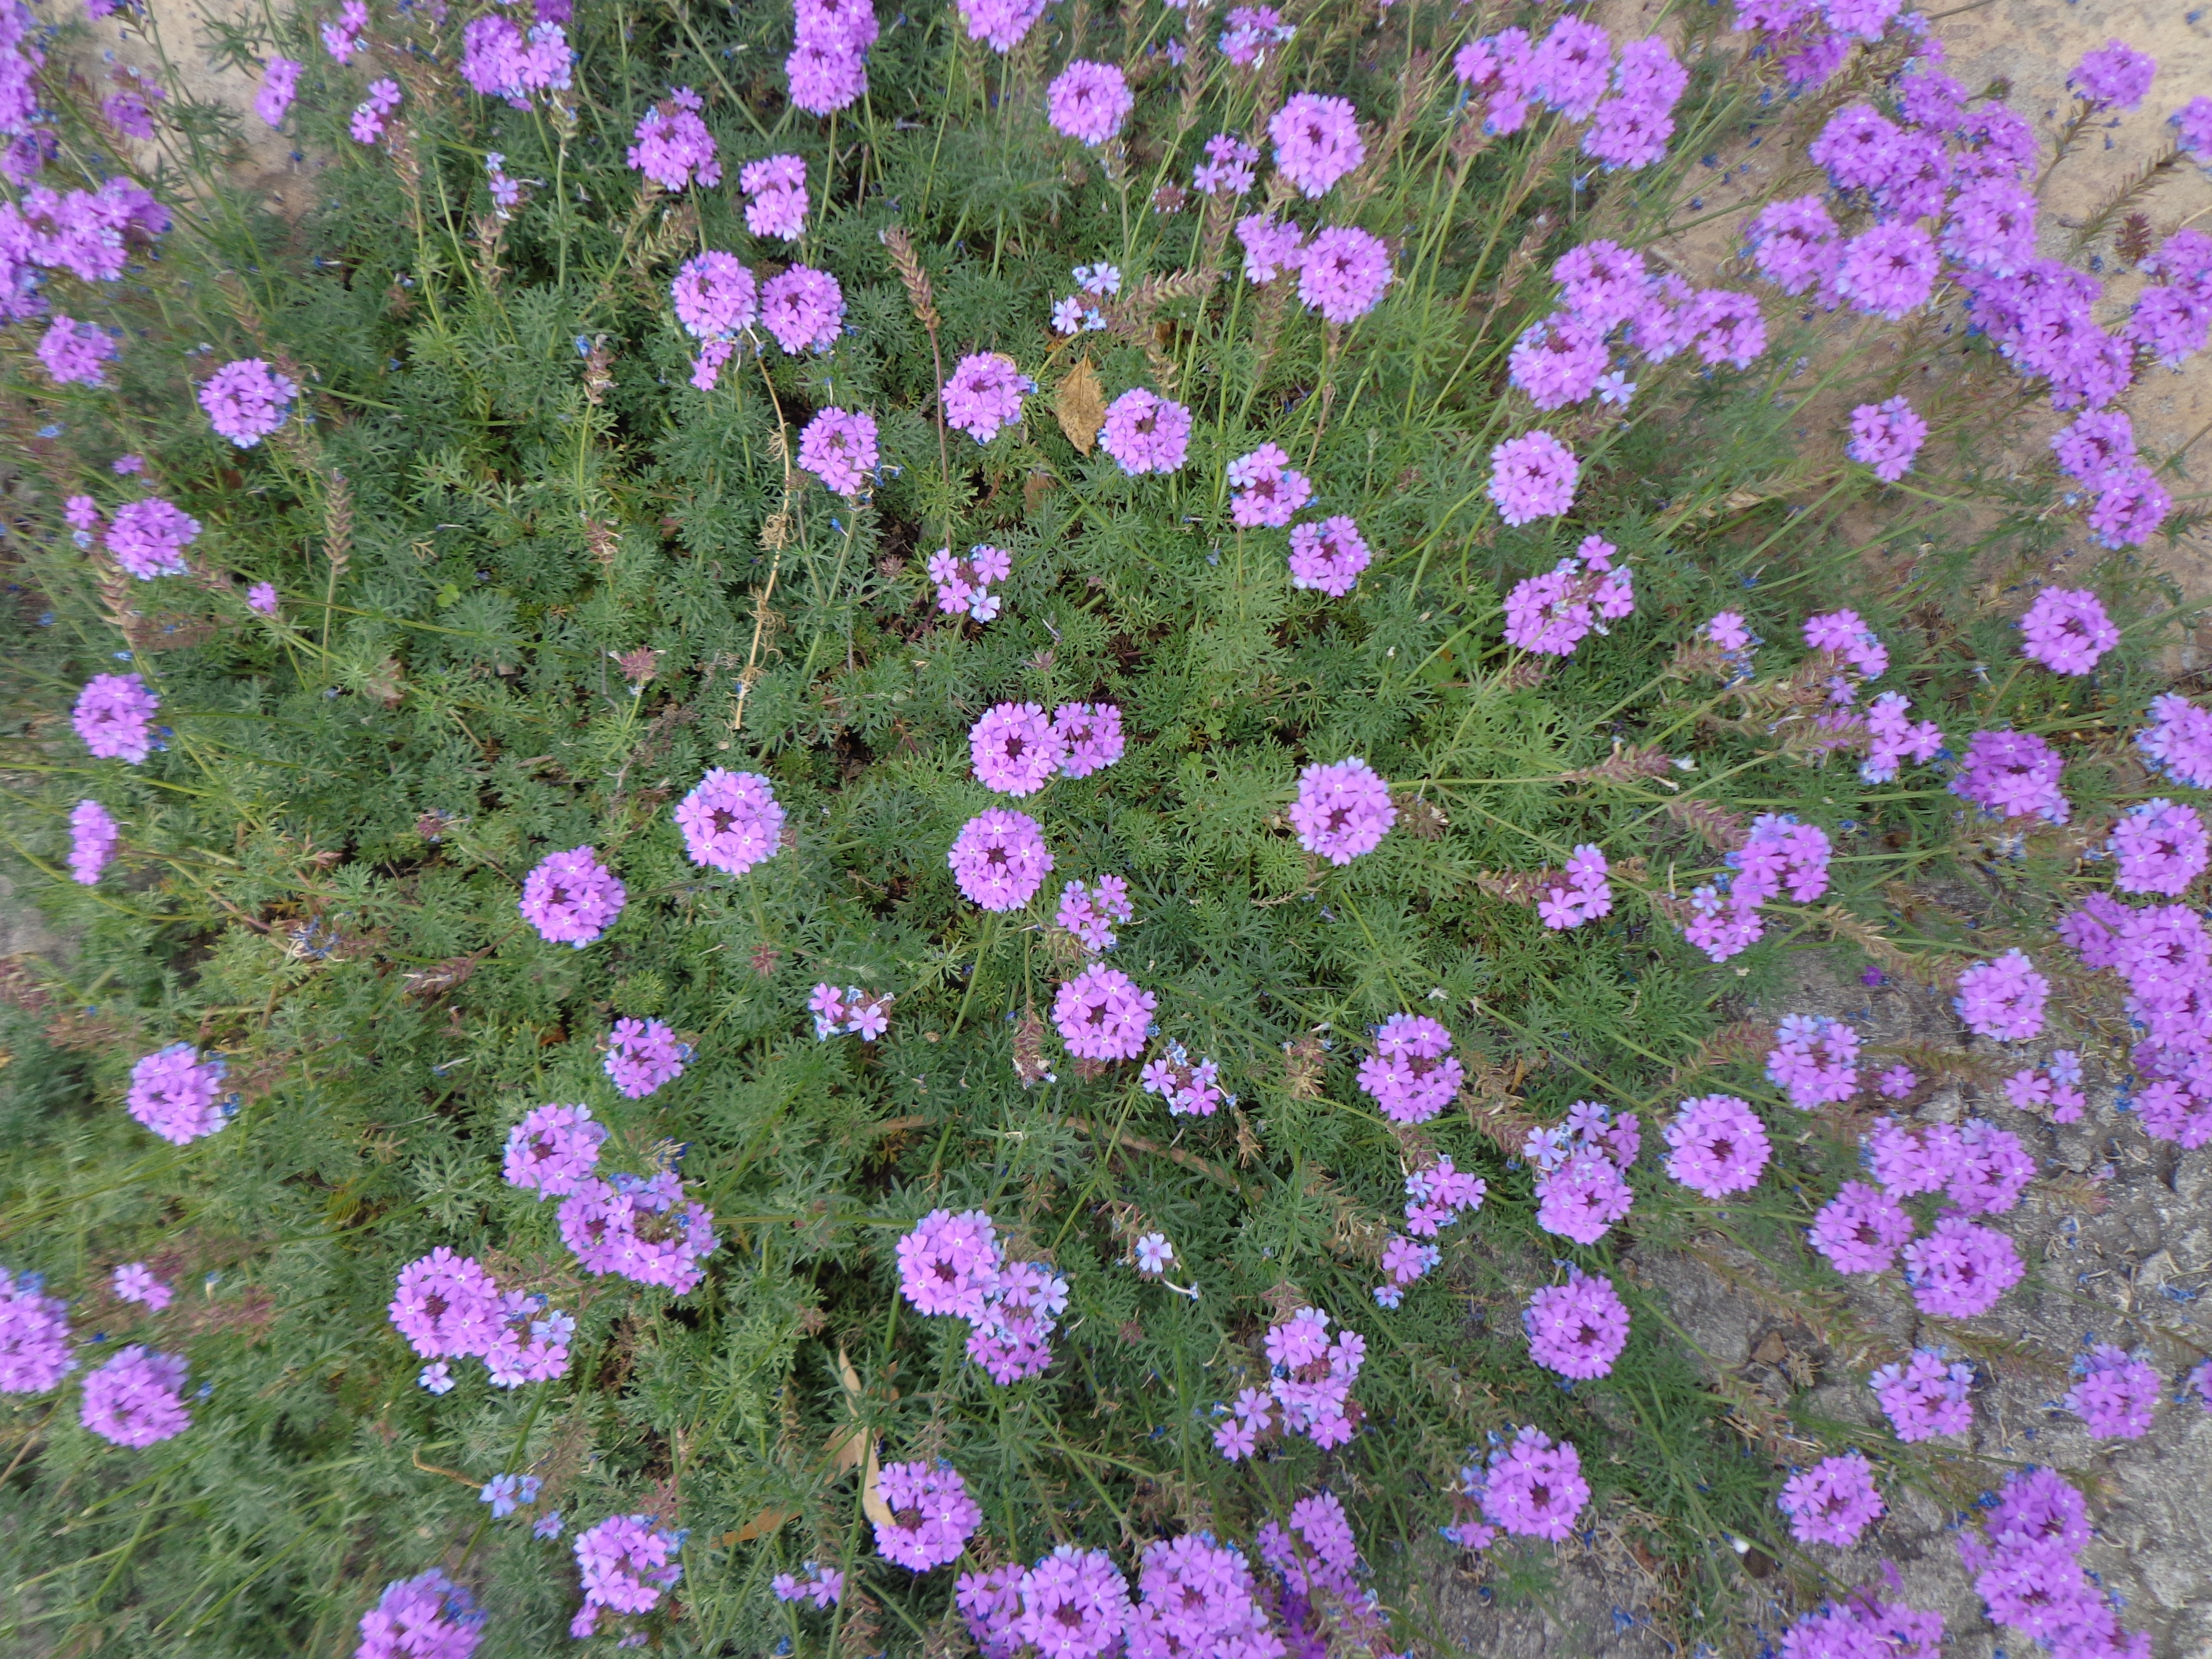
blossom, plant, meadow, stem, leaf, flower, bloom, floral, environment, herb, natural, botany, agriculture, flora, botanical, plants, wildflower, flowers, flower bed, purple flowers, outdoors, vegetation, petals, wildflowers, horticulture, dianthus, organic, flowering plant, daisy family, aubretia, annual plant, land plant, garden cosmos, breckland thyme, pink family